United Front for Democracy Against Dictatorship

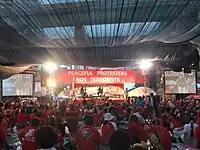
UDD assembly, Chit Lom Station, Bangkok.

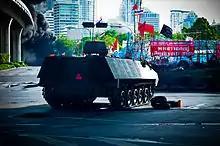
Thai Type 85 APCs during 2010 Thai political protests

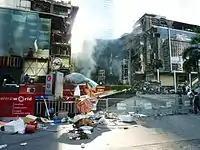
CentralWorld after the fire on 19 May 2010

Abhisit's government expected UDD-led unrest immediately following the announcement of the supreme court's verdict on Thaksin Shinawatra's asset seizure case, despite UDD's announcement that it would not protest the verdict. Protest suppression measures were enacted, and security was increased throughout the nation. Despite the government's warnings, the UDD did not protest the verdict, but instead announced that they would hold a large-scale protest in Bangkok on 14 March calling for elections.